Robin Hood Army

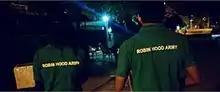
The RHA Volunteers heading out for a distribution.

The Robin Hood Army was founded by Neel Ghose, Aarushi Batra and Anand Sinha. The food distributed to the needy is sourced from restaurants, which regularly provide surplus or freshly cooked food on a goodwill basis. The Robin Hood Army is still working in its war against hunger and plans to grow its presence worldwide in the next few years.